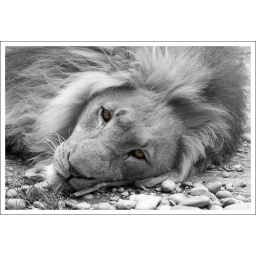
Switzerland - Basler Zoli - leo in black and white